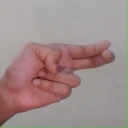
अक्षर: ह